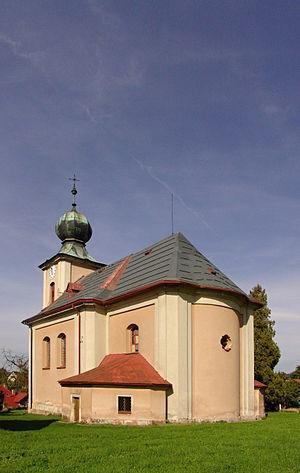
Roztoky u Jilemnice est une commune du district de Semily, dans la région de Liberec, en Tchéquie. Sa population s'élevait à 1 069 habitants en 2019.